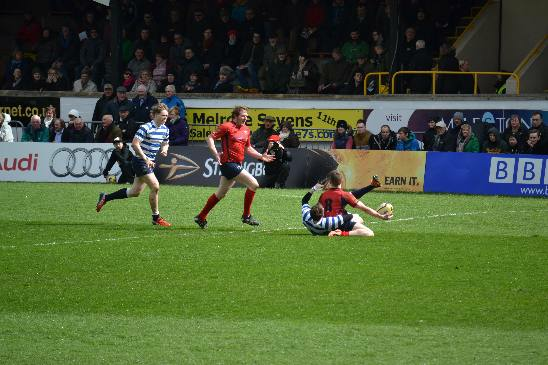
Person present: Yes